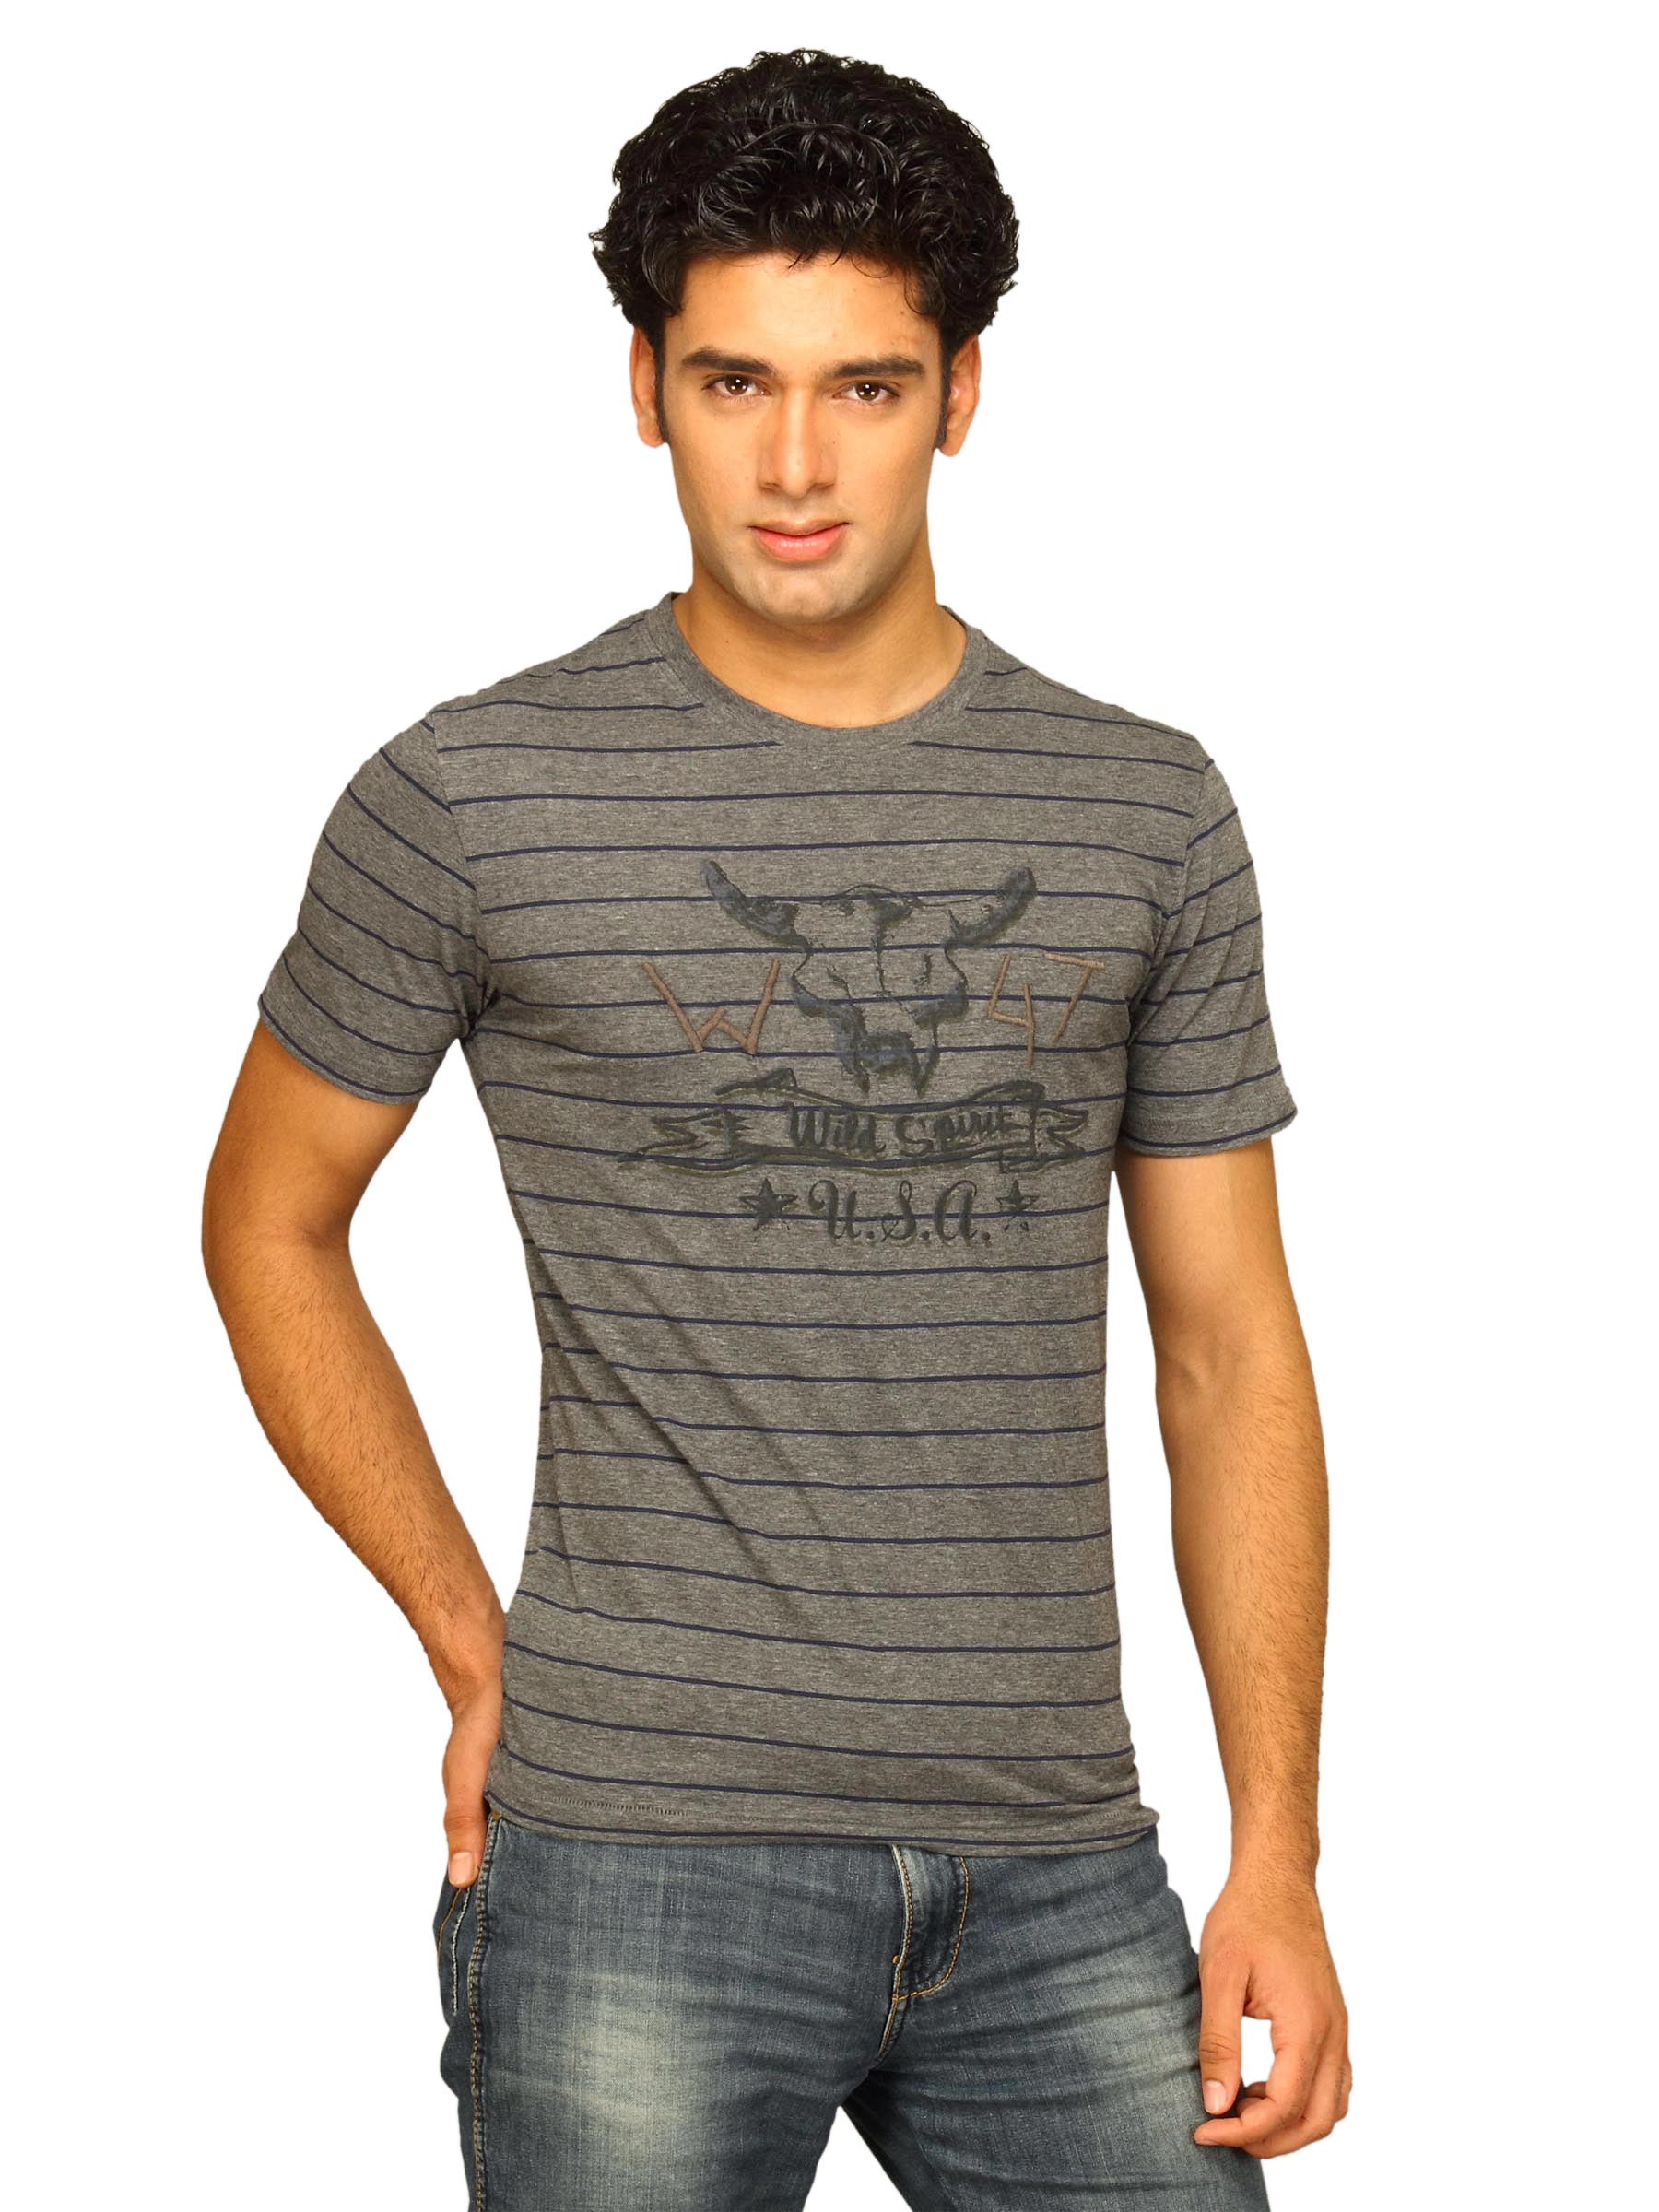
Wrangler Men's Wild Spirit Striper Charcoal T-shirt
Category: Apparel / Topwear / Tshirts
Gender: Men
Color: Grey
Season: Summer 2011
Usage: Casual